Parvathy Thiruvothu filmography

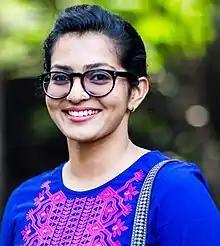
Parvathy in 2016

Parvathy Thiruvothu, known mononymously as Parvathy, is an Indian actress known for her performances in Malayalam and Tamil cinema.